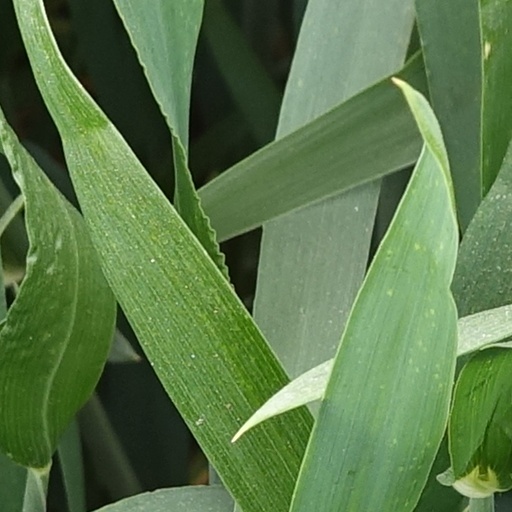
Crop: wheat